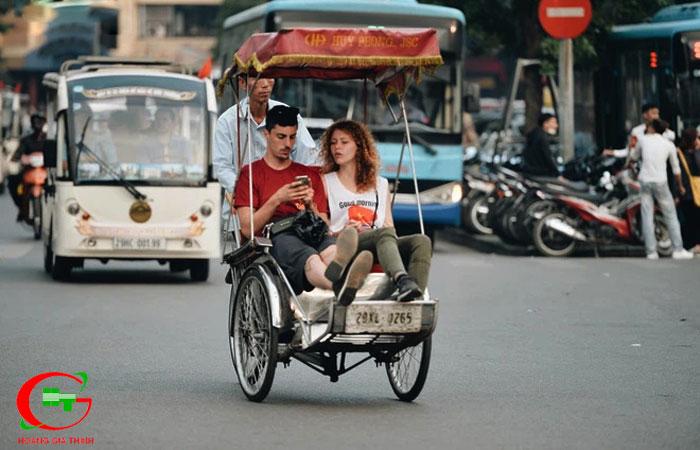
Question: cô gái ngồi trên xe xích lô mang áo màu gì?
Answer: áo màu trắng